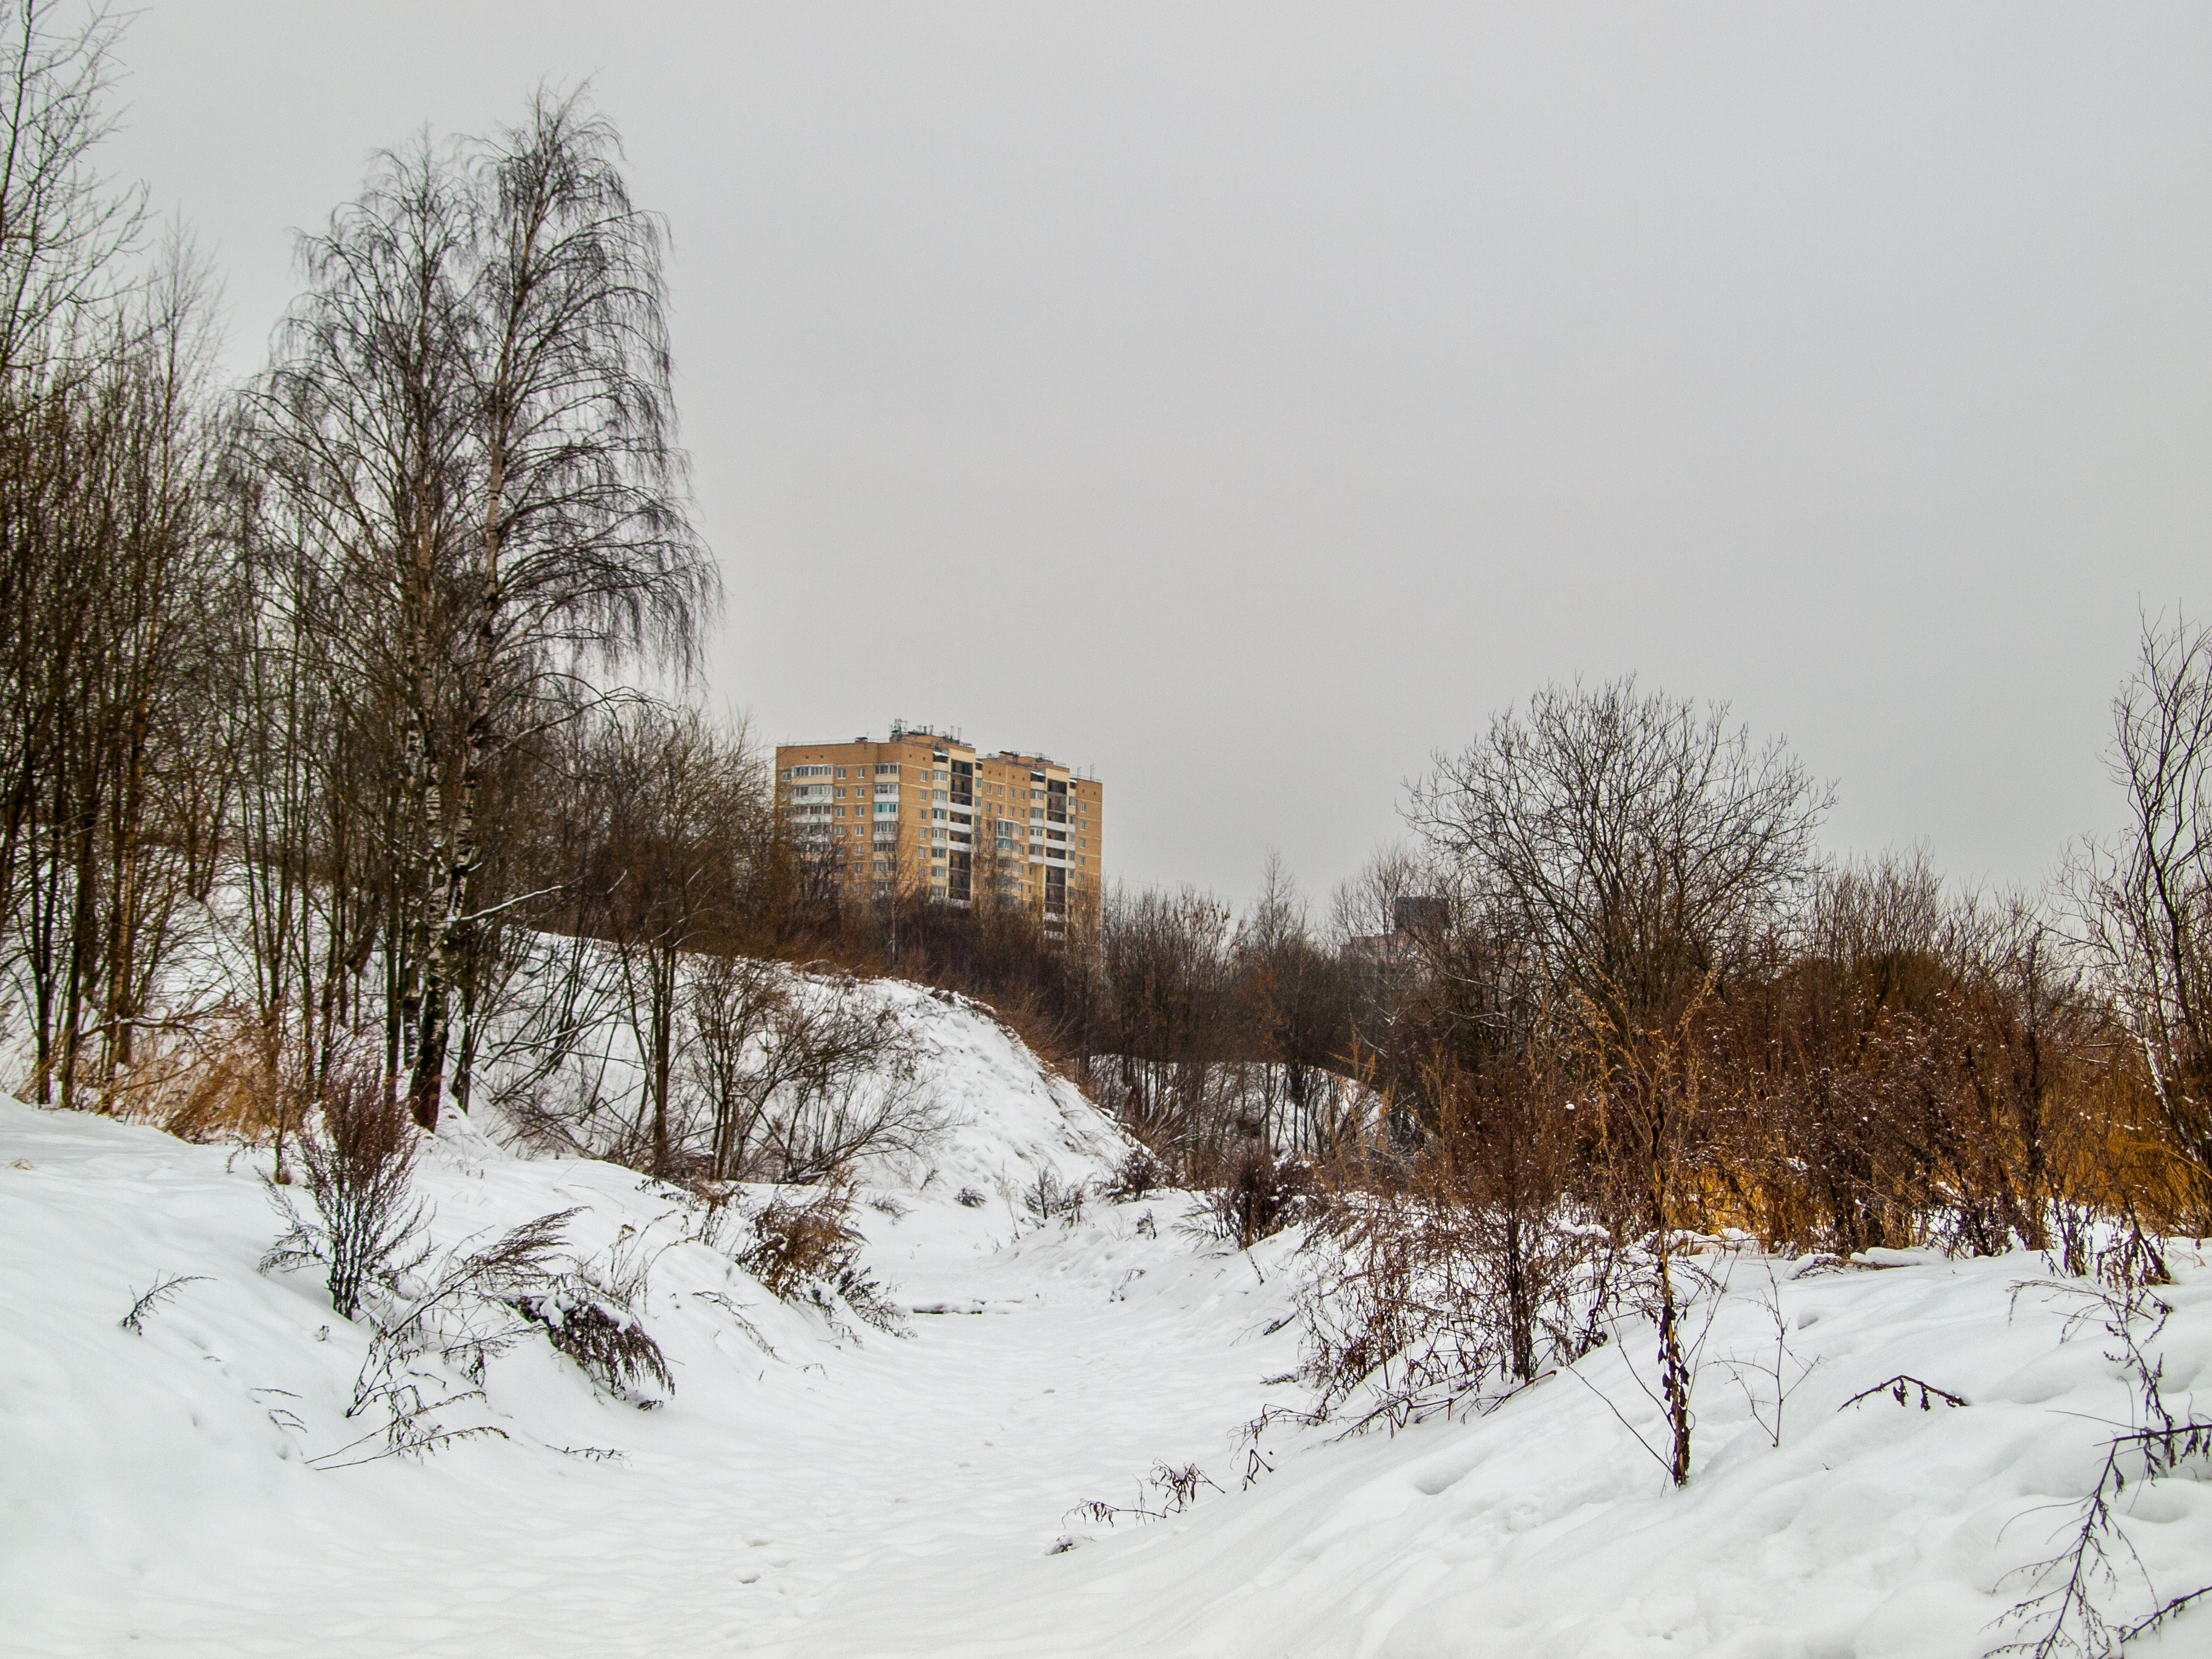
images, sky, snow, plant, window, building, nature, branch, twig, natural landscape, tree, house, atmospheric phenomenon, grass, wood, freezing, landscape, winter, event, cloud, horizon, precipitation, slope, evening, city, frost, prairie, winter storm